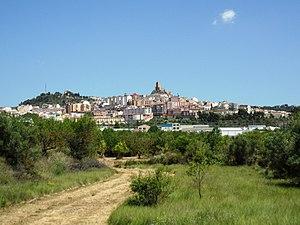
Banyeres de Mariola, en valencien et officiellement, est une commune de la province d'Alicante, dans la Communauté valencienne, en Espagne. Elle est située dans la comarque de l'Alcoià et dans la zone à prédominance linguistique valencienne.